Telmatrechus

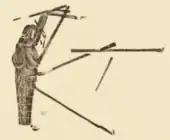
1890 illustration"Telmatrechus stali"

This species was based on two adult specimens and a possible immature individual, which Scudder noted might belong to "Metrobates" instead. While the species was initially considered to be of similar length to the living "Aquarius remigis", Anderson notes that that species only reaches a upper length of , while the adult "T. stali" fossils are the larger long. The head is only visible in side view, but appears to be rounded in outline rather than the triangular of "T. defunctus" and larger then in "T. parallelus" with an estimated length of . The antennae are nearly as long as the total thorax and head length of , but the individual segments were not listed. Similarly the eyes are noted to be not prominent on the head, but dimensions or shape are not given. Both the thorax and the abdomen have a finely course or roughened exoskeleton like that seen in "T. parallelus". The thorax has a width of at the base of head from where it then narrows informally and rapidly to the rear margin where its , with a total length of . The rear margin of the prostornum on the abdominal side is described as "distinct", with a noted depression on each side near the front coxae. The abdomen also tapers from front edge to rear tip, and like the other species abdomen segment six has distinct connexival spines, with a length reaching at least to the middle of the next abdominal segment, if not longer. The middle abdominal segments are noted to be twice as wide as they are long. The hindmost abdominal segment of at least one specimen shows distinct proctiger and the gonapophyses for mating. Scudder initially identified the structures as "stout lappets". Scudder described the dorsally preserved specimen as showing faint lines passing across the middle coxae and down across the first and second abdominal segments, along with some smaller faint cross lines. All of the lines disappear before the fourth abdominal segment starts. This was interpreted as the remains of full wings, which only extended across half the abdominal length and the longest of the lines being from the claval suture. In the specimen preserved laterally, the punative wings extend possibly as far down as the sixth abdominal segment.